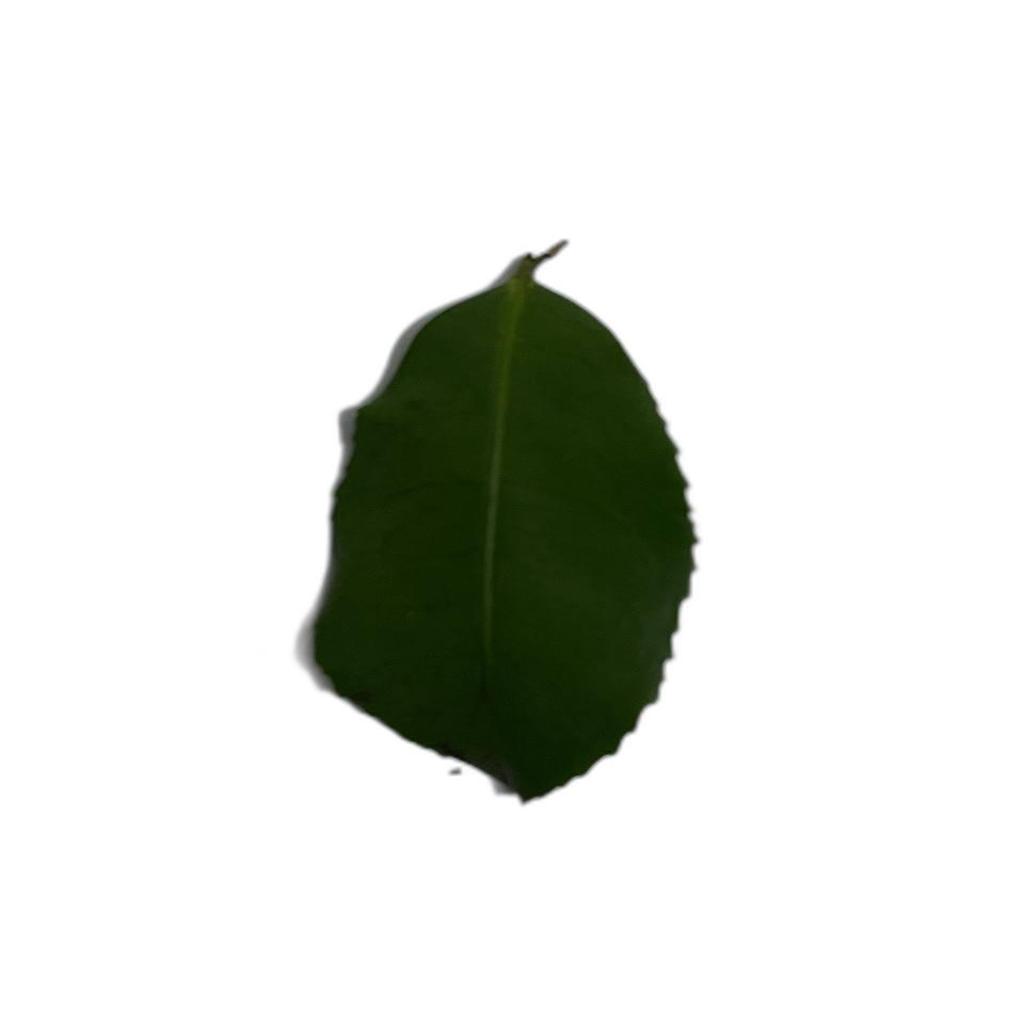
Label: Healthy